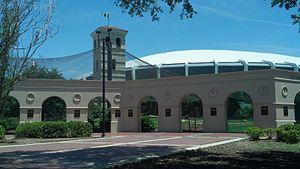
Les Tigers de LSU sont un club omnisports universitaire qui se réfère aux 21 équipes sportives de l'Université d'État de Louisiane et qui participent aux compétitions organisées par la NCAA au sein de sa Division I.